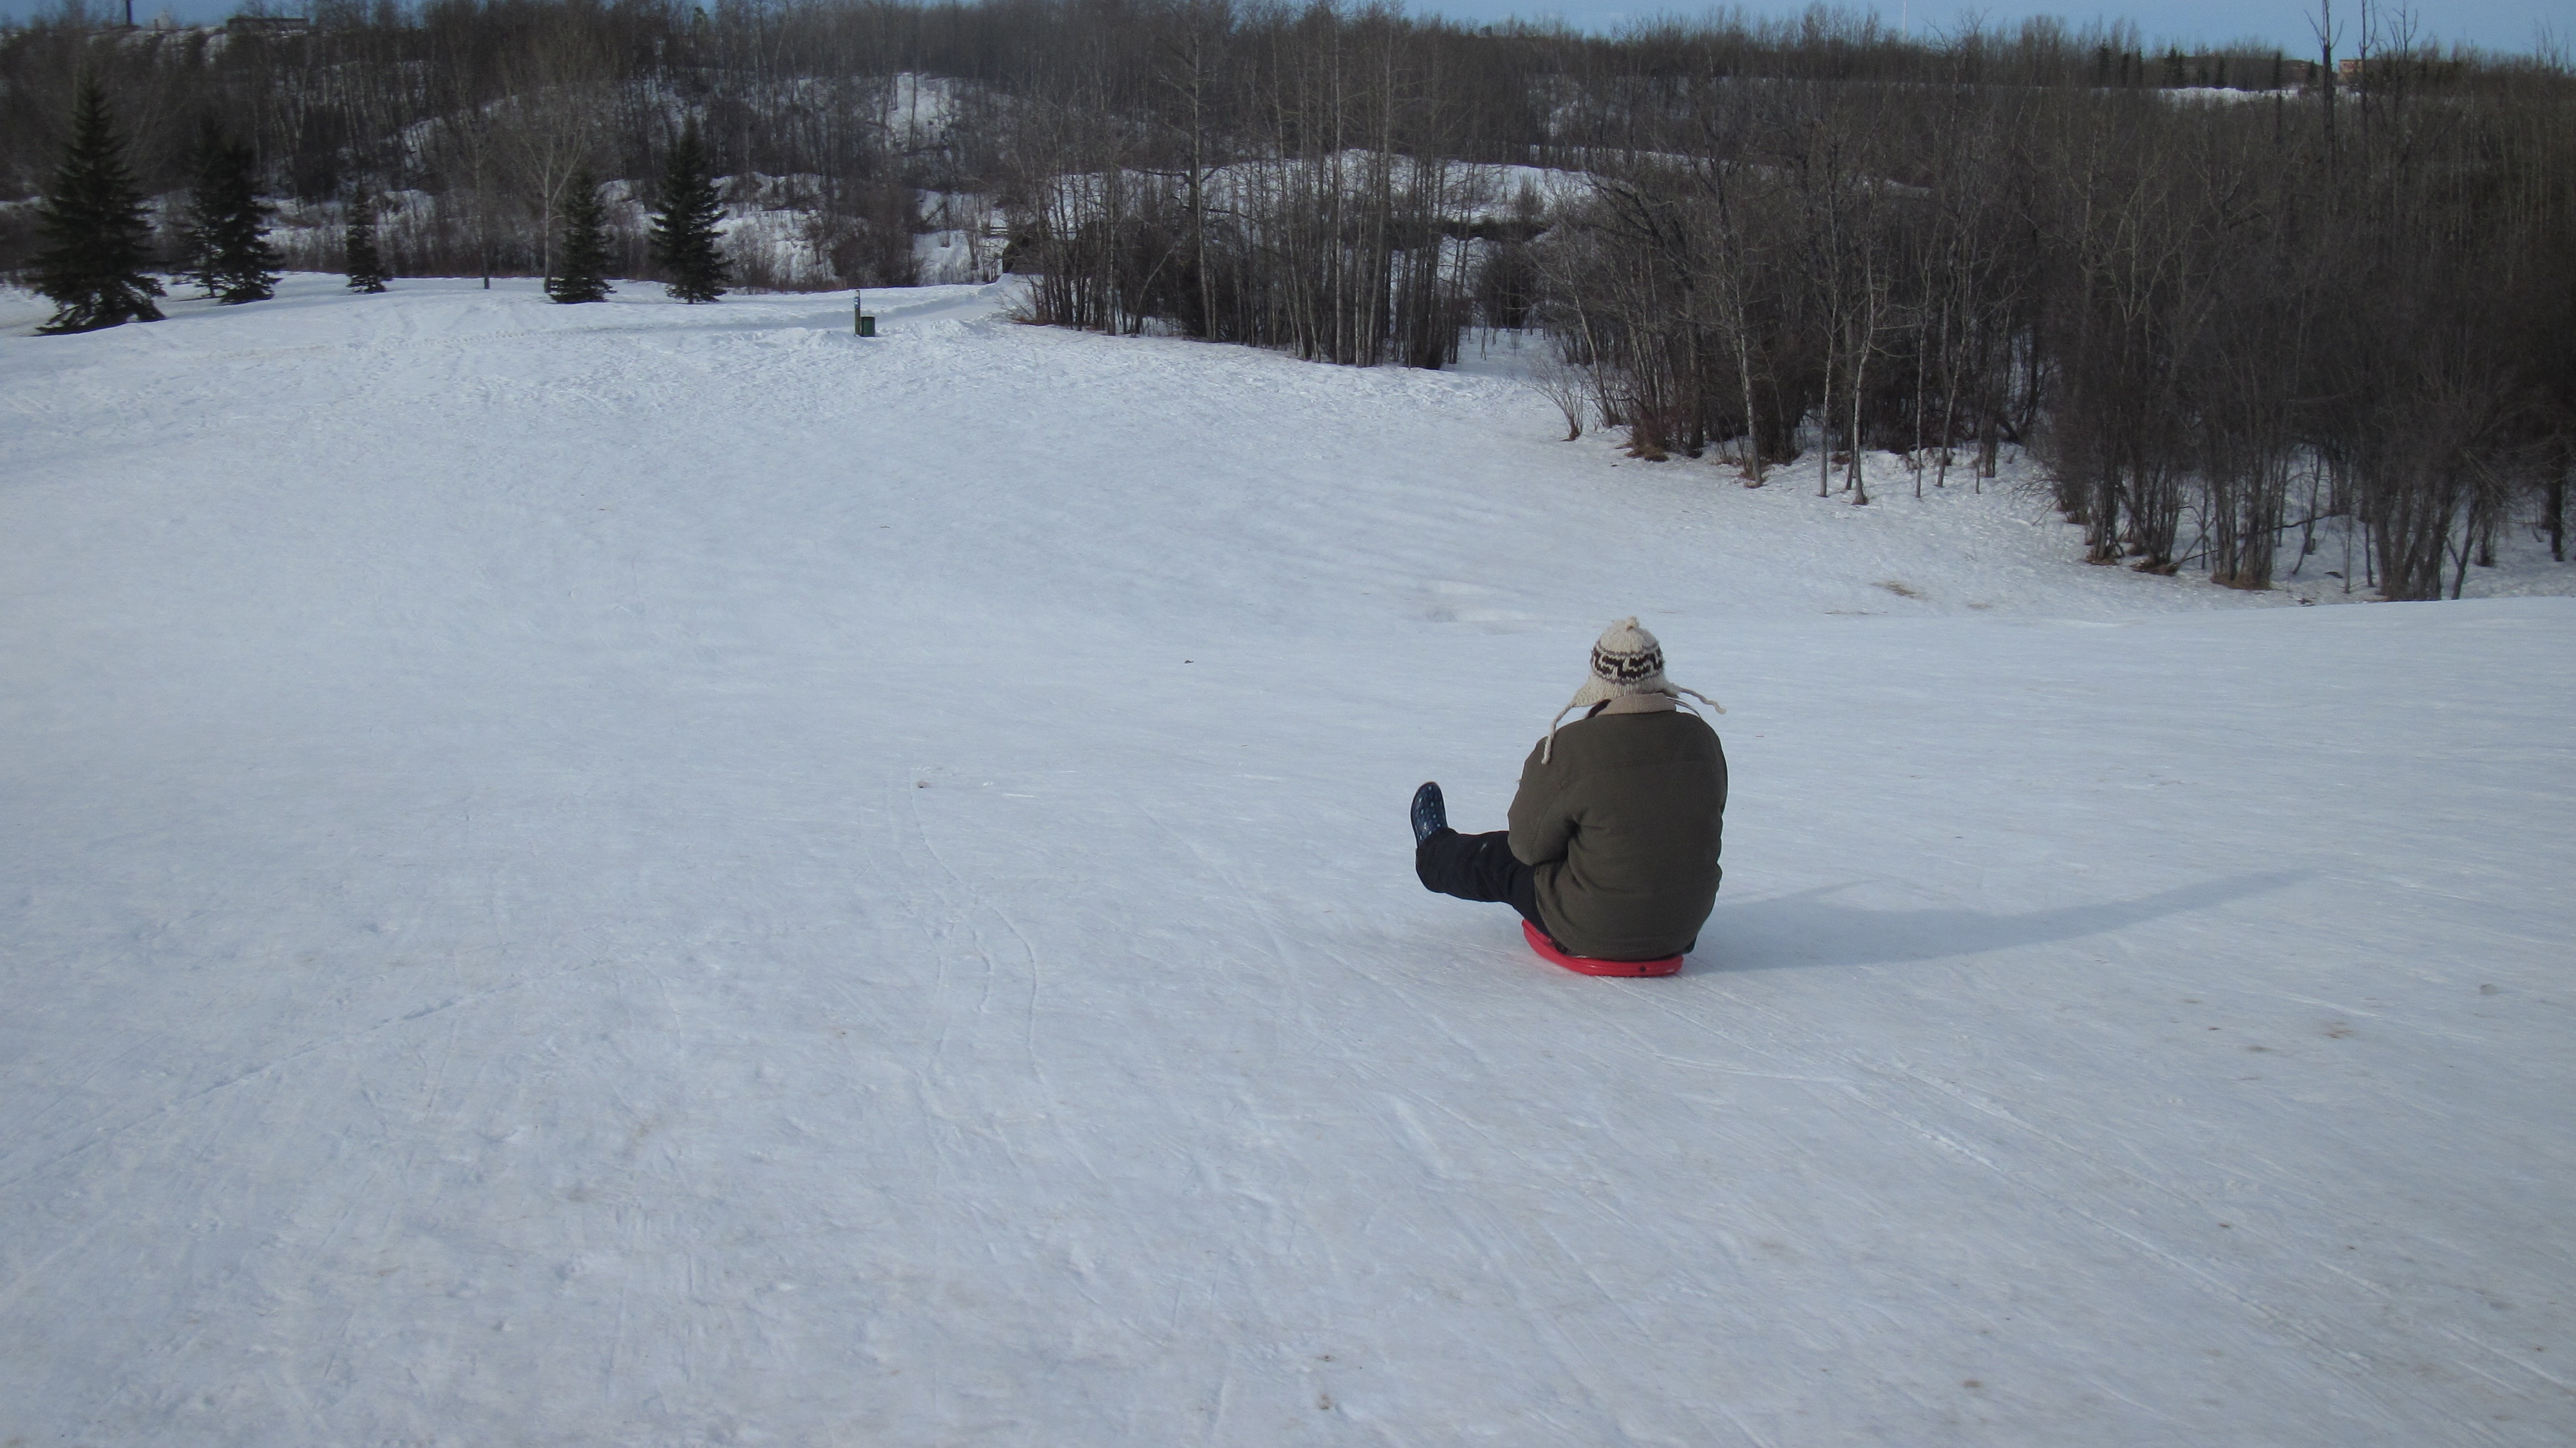
nature, snow, cold, winter, white, weather, ride, hat, childhood, season, winter sport, fun, sports, footwear, joy, sled, active, piste, sledding, sledge, tobogganing